Itzcoatl Ocampo

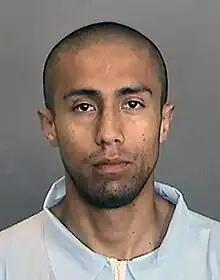
Undated mugshot of Ocampo

Itzcoatl Misael Ocampo (March 20, 1988 – November 28, 2013) was a Mexican-American suspected serial killer and veteran assumed to be responsible for murdering at least six men, four of whom were homeless, in the Orange County, California, area from October 2011 to January 2012. Following his arrest, Ocampo was detained at the Orange County Jail, but on November 27, 2013, he ingested a large dose of Ajax, poisoning himself and losing consciousness. He was taken to a nearby hospital, where he died of acute intoxication the following day before he could be put on trial.